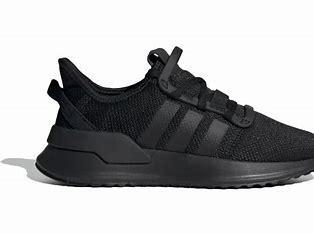
Brand: Adidas
Model: U_path Run